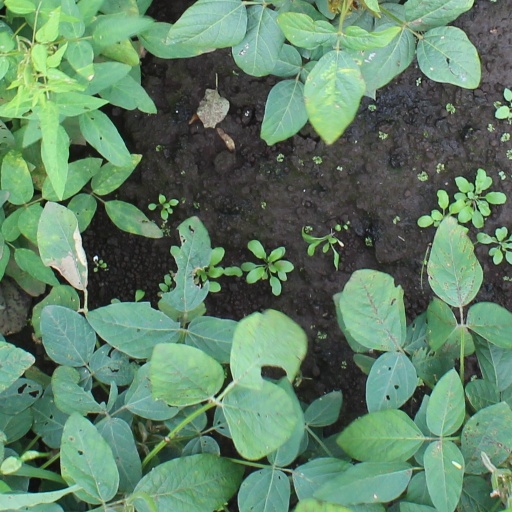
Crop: soybean